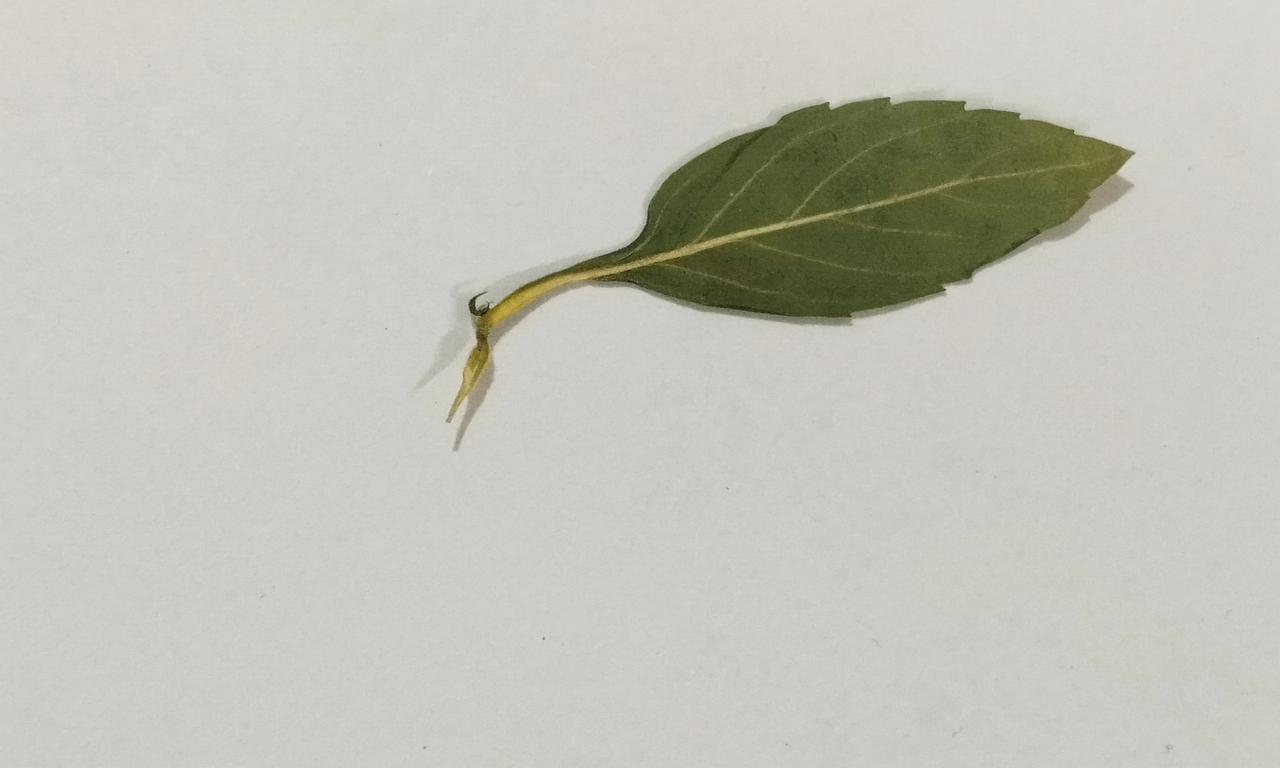
Label: Dried